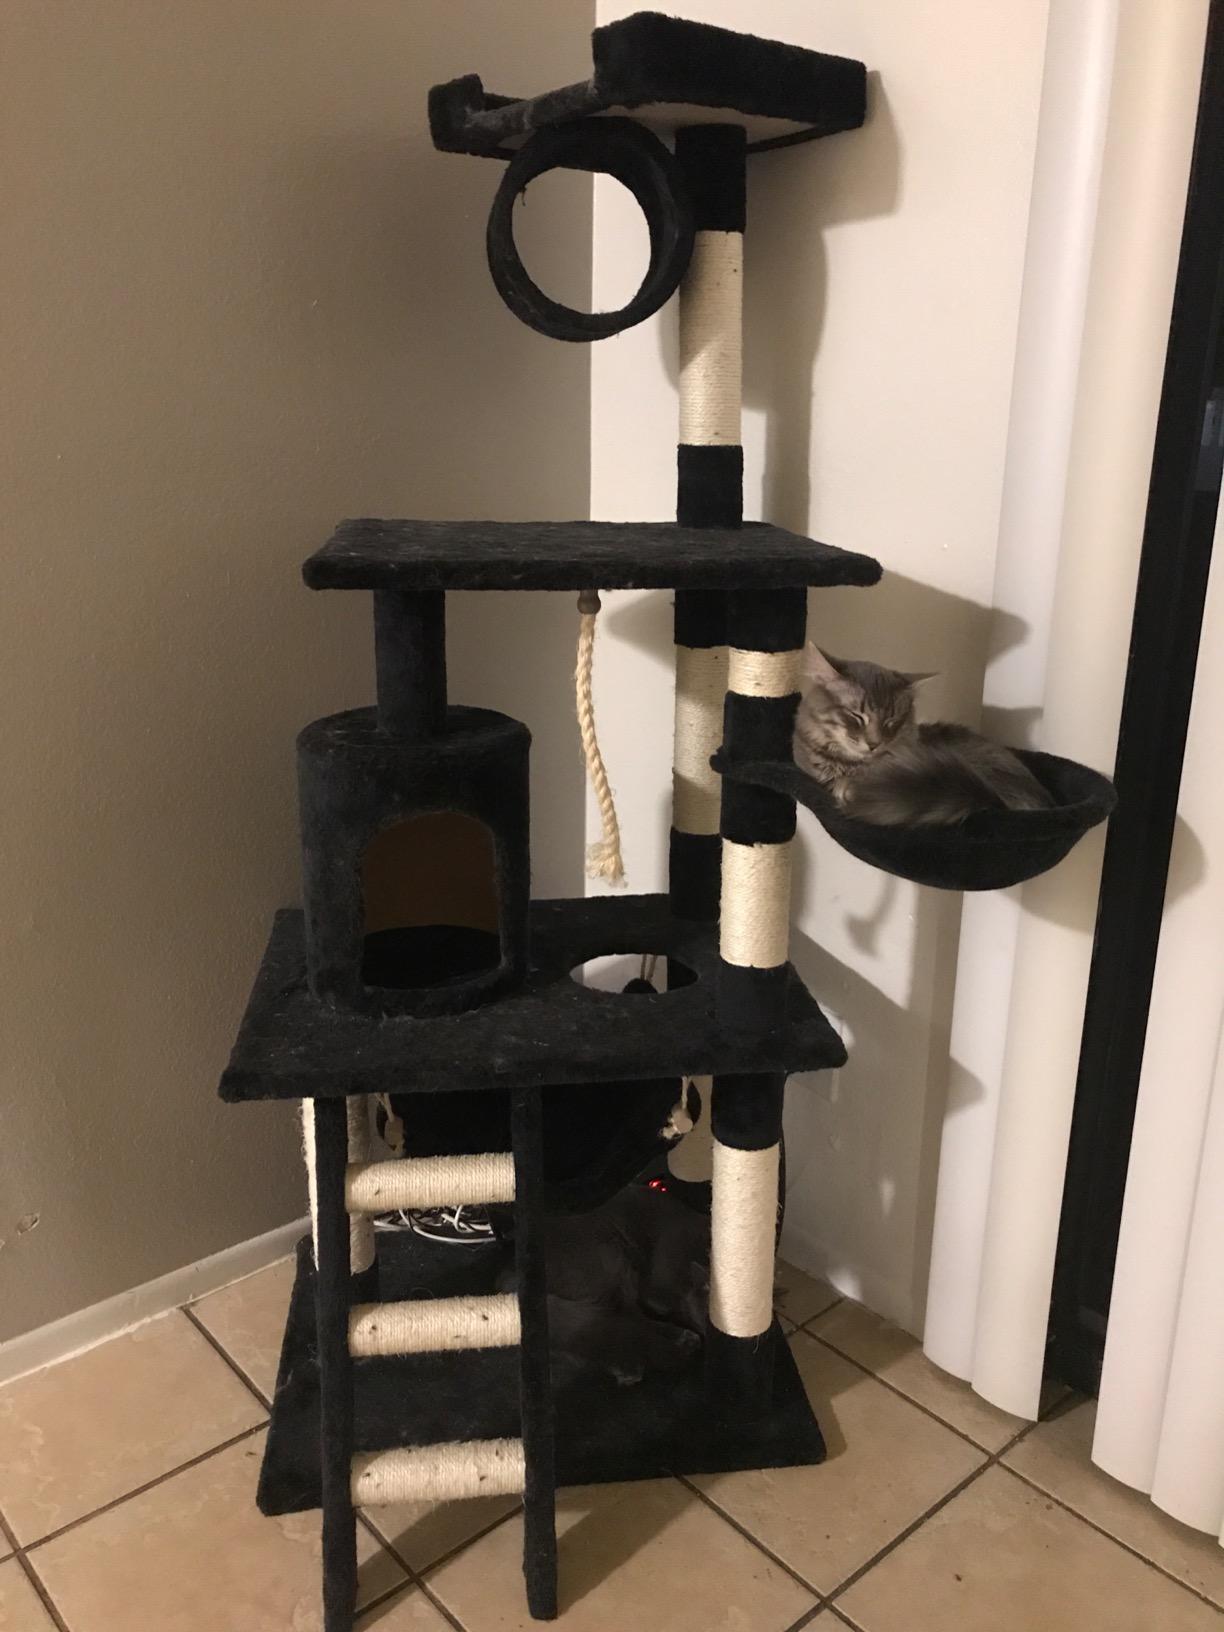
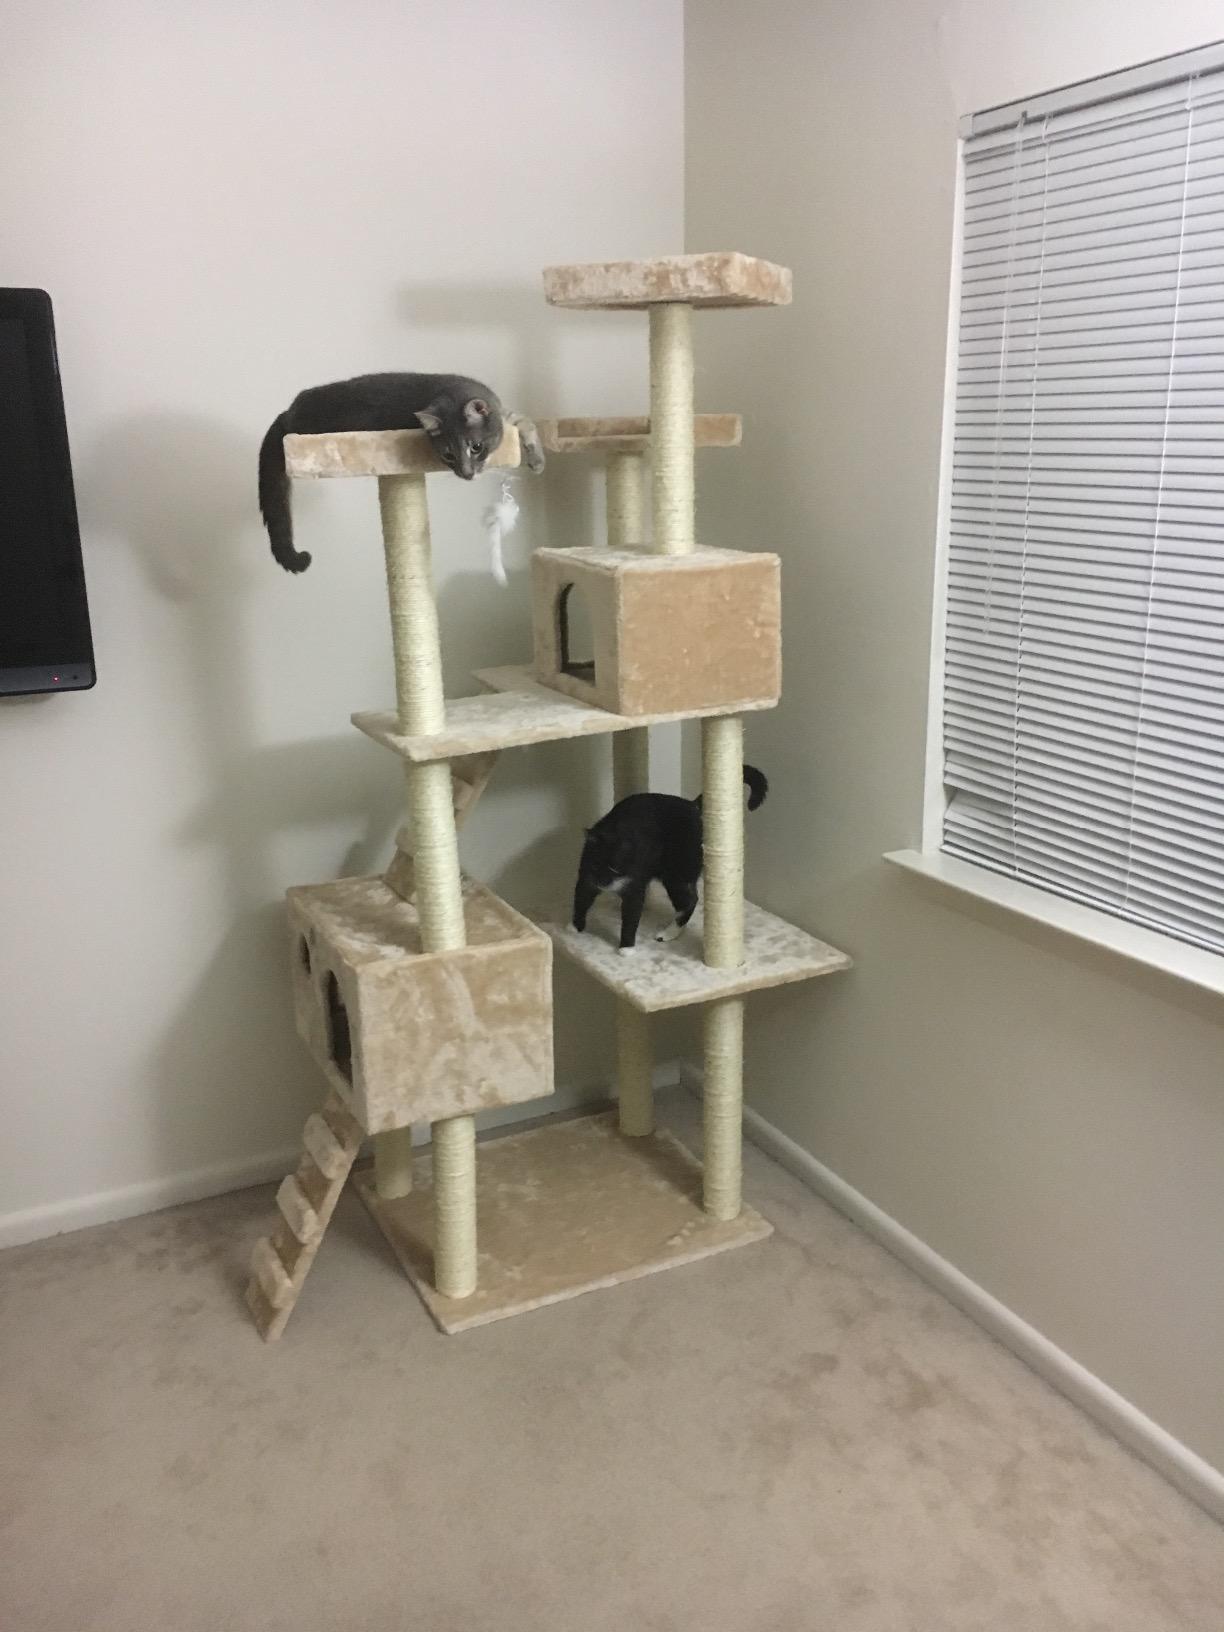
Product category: items_cat tree
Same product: no